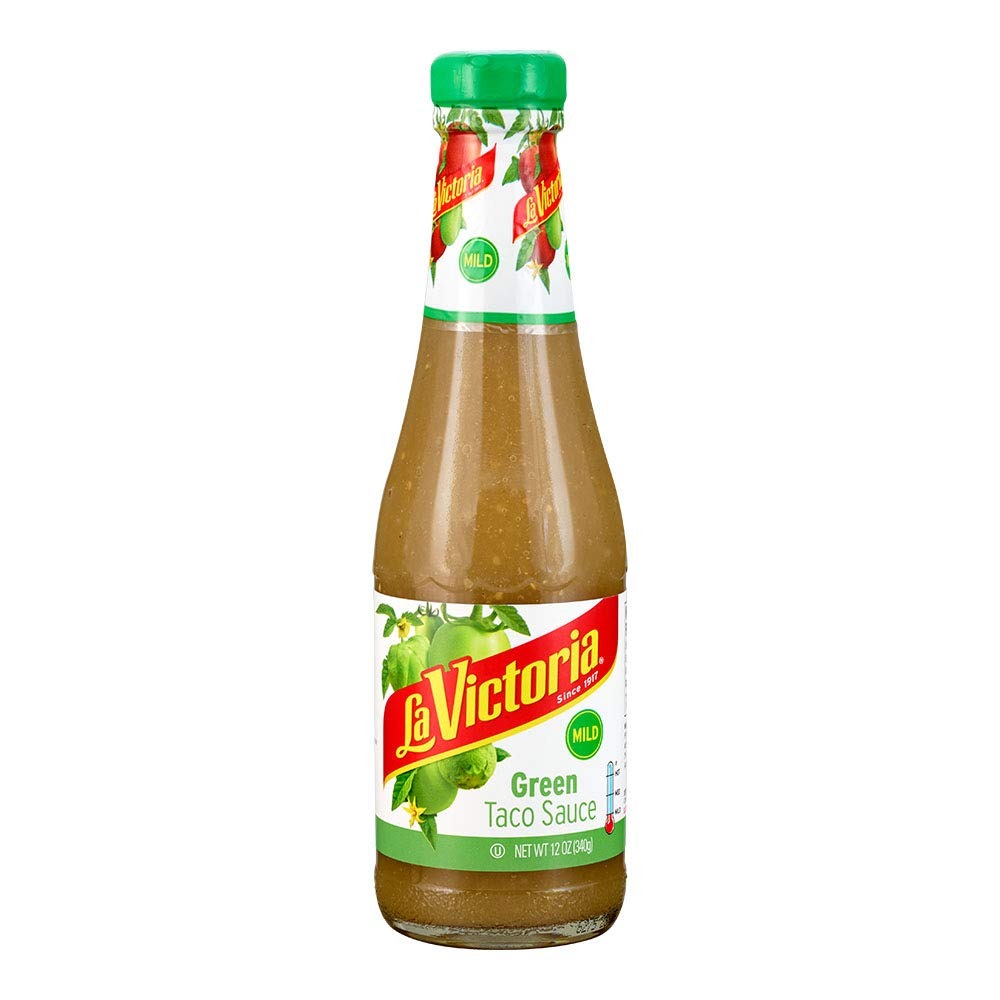
Item Name: La Victoria Green Taco Sauce Mild, 12 oz
Bullet Point 1: Mild taco sauce
Bullet Point 2: 0 grams of fat and 4 calories per serving
Bullet Point 3: Product without gluten containing ingredients
Bullet Point 4: Kosher certified
Value: 12.0
Unit: Ounce

Price: 5.235